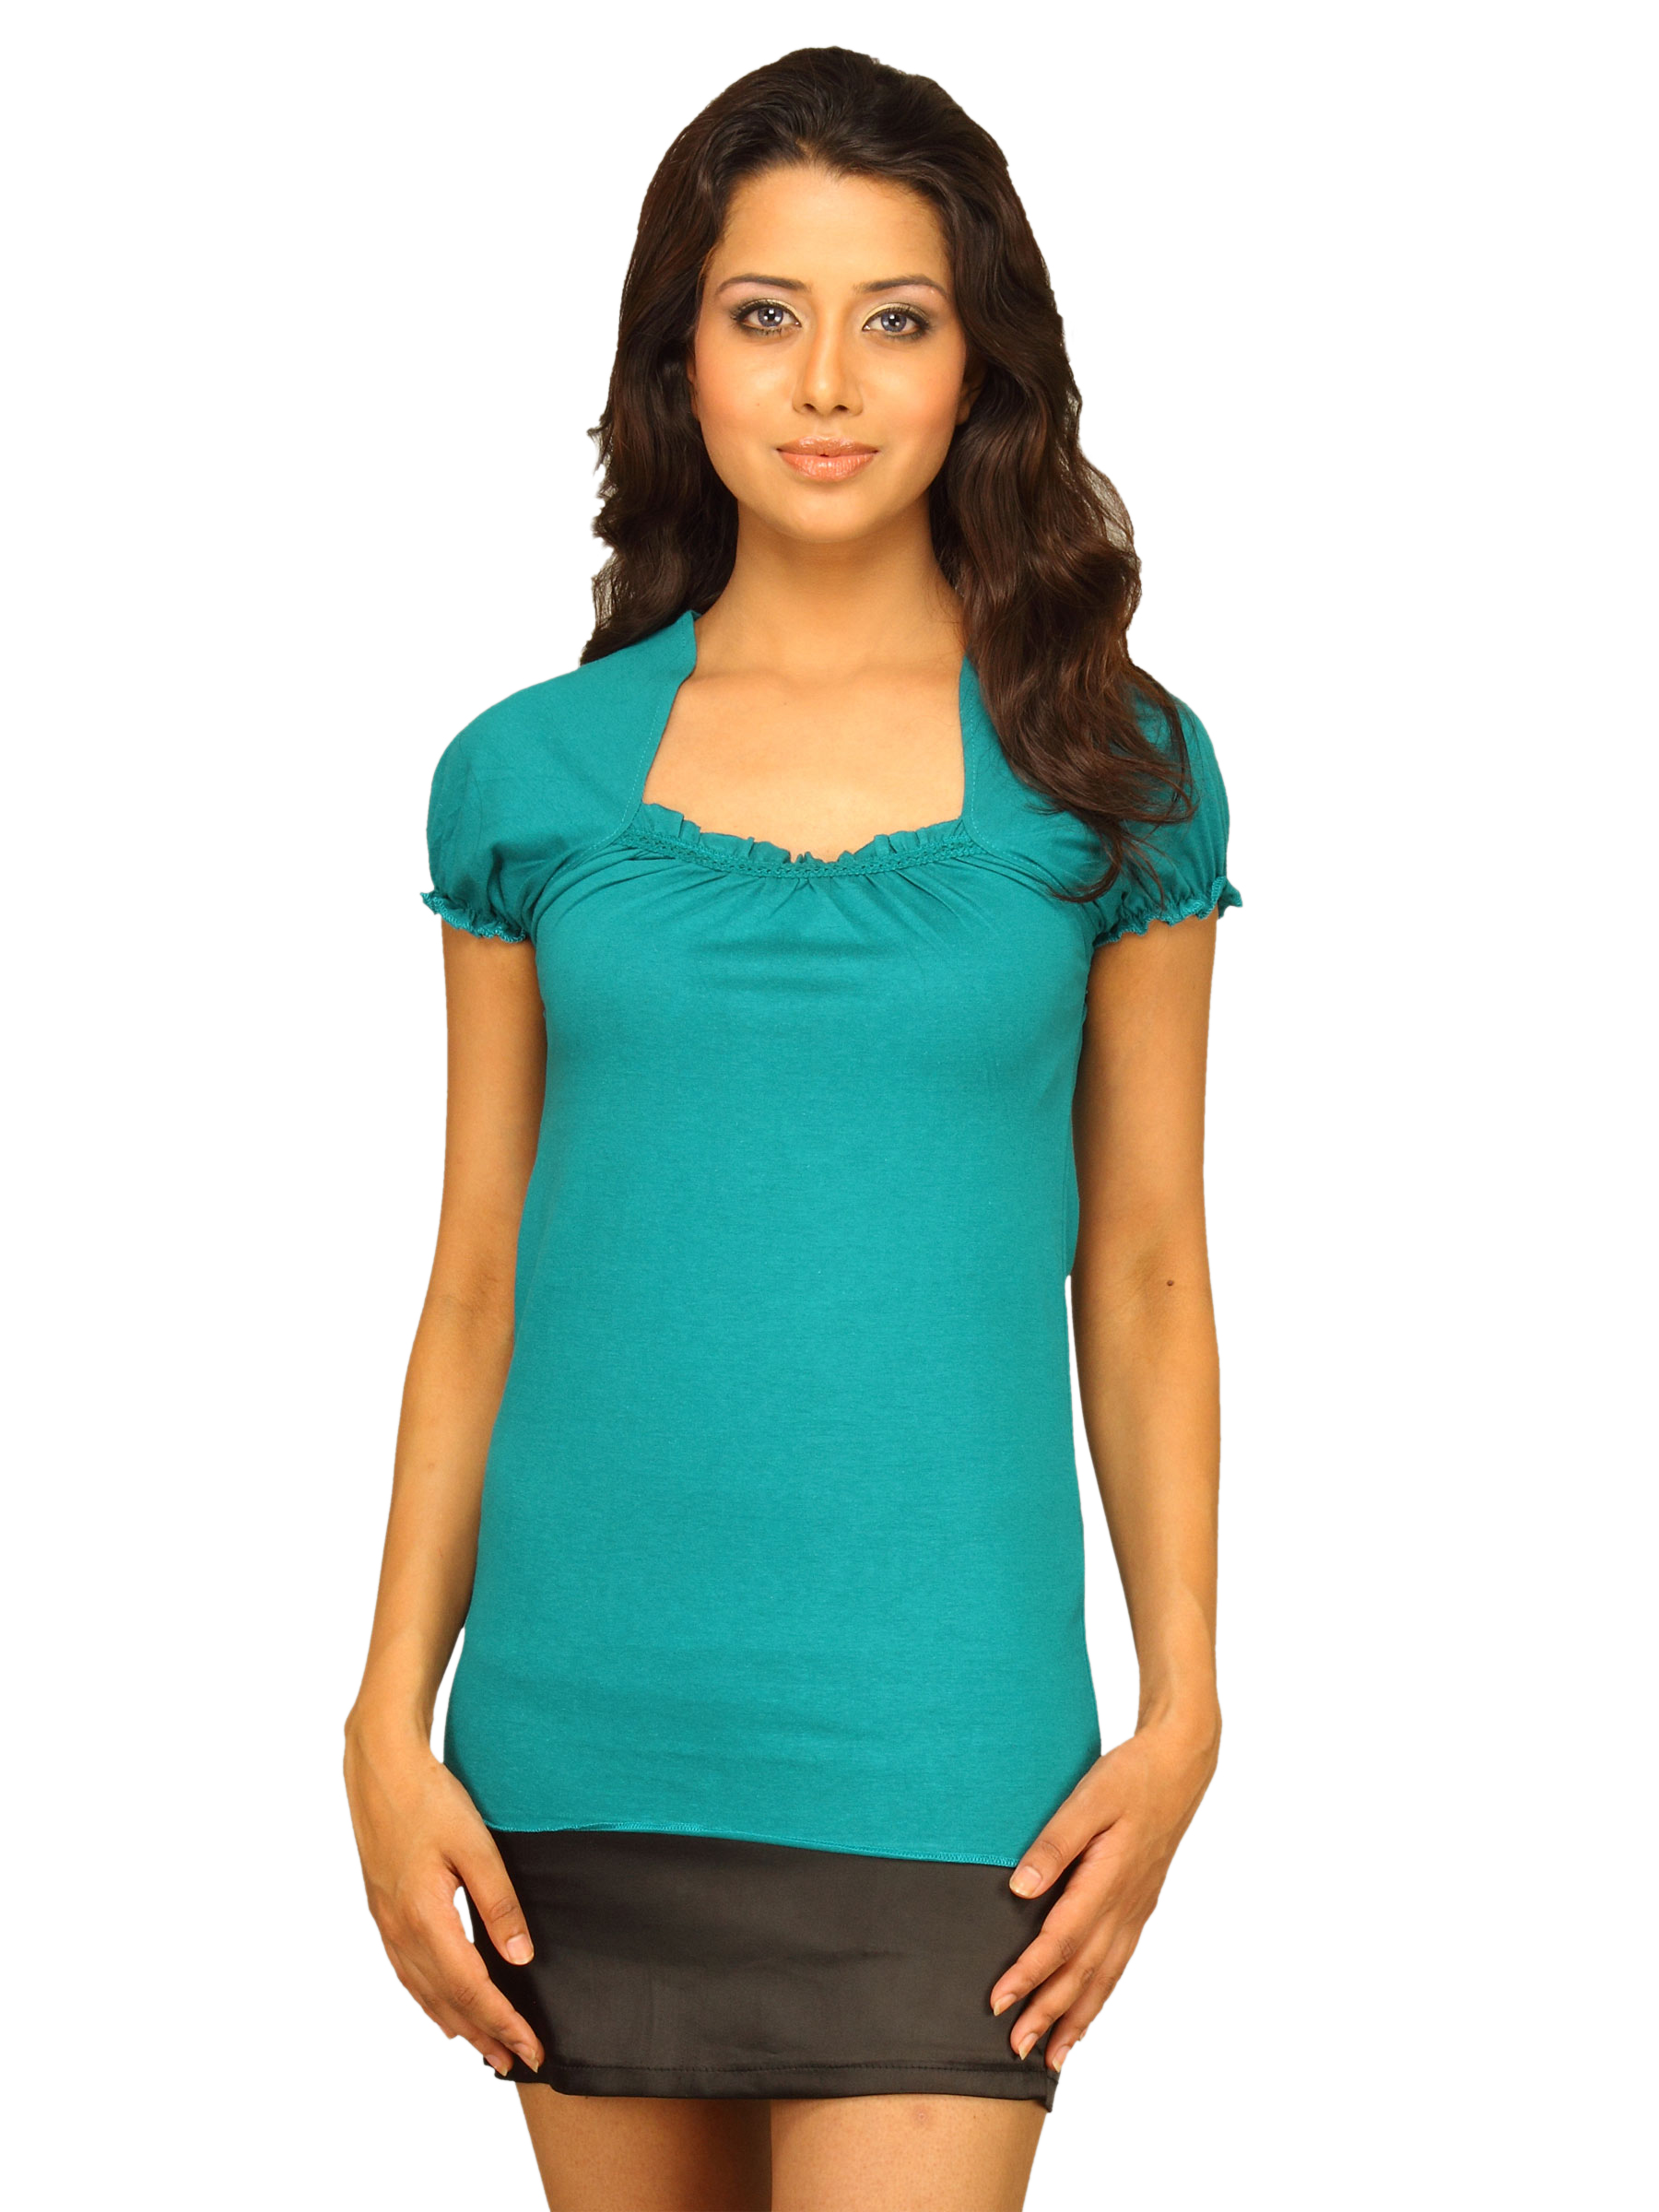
Jealous 21 Women Knit Teal Blue Top
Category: Apparel / Topwear / Tops
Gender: Women
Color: Blue
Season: Summer 2011
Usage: Casual